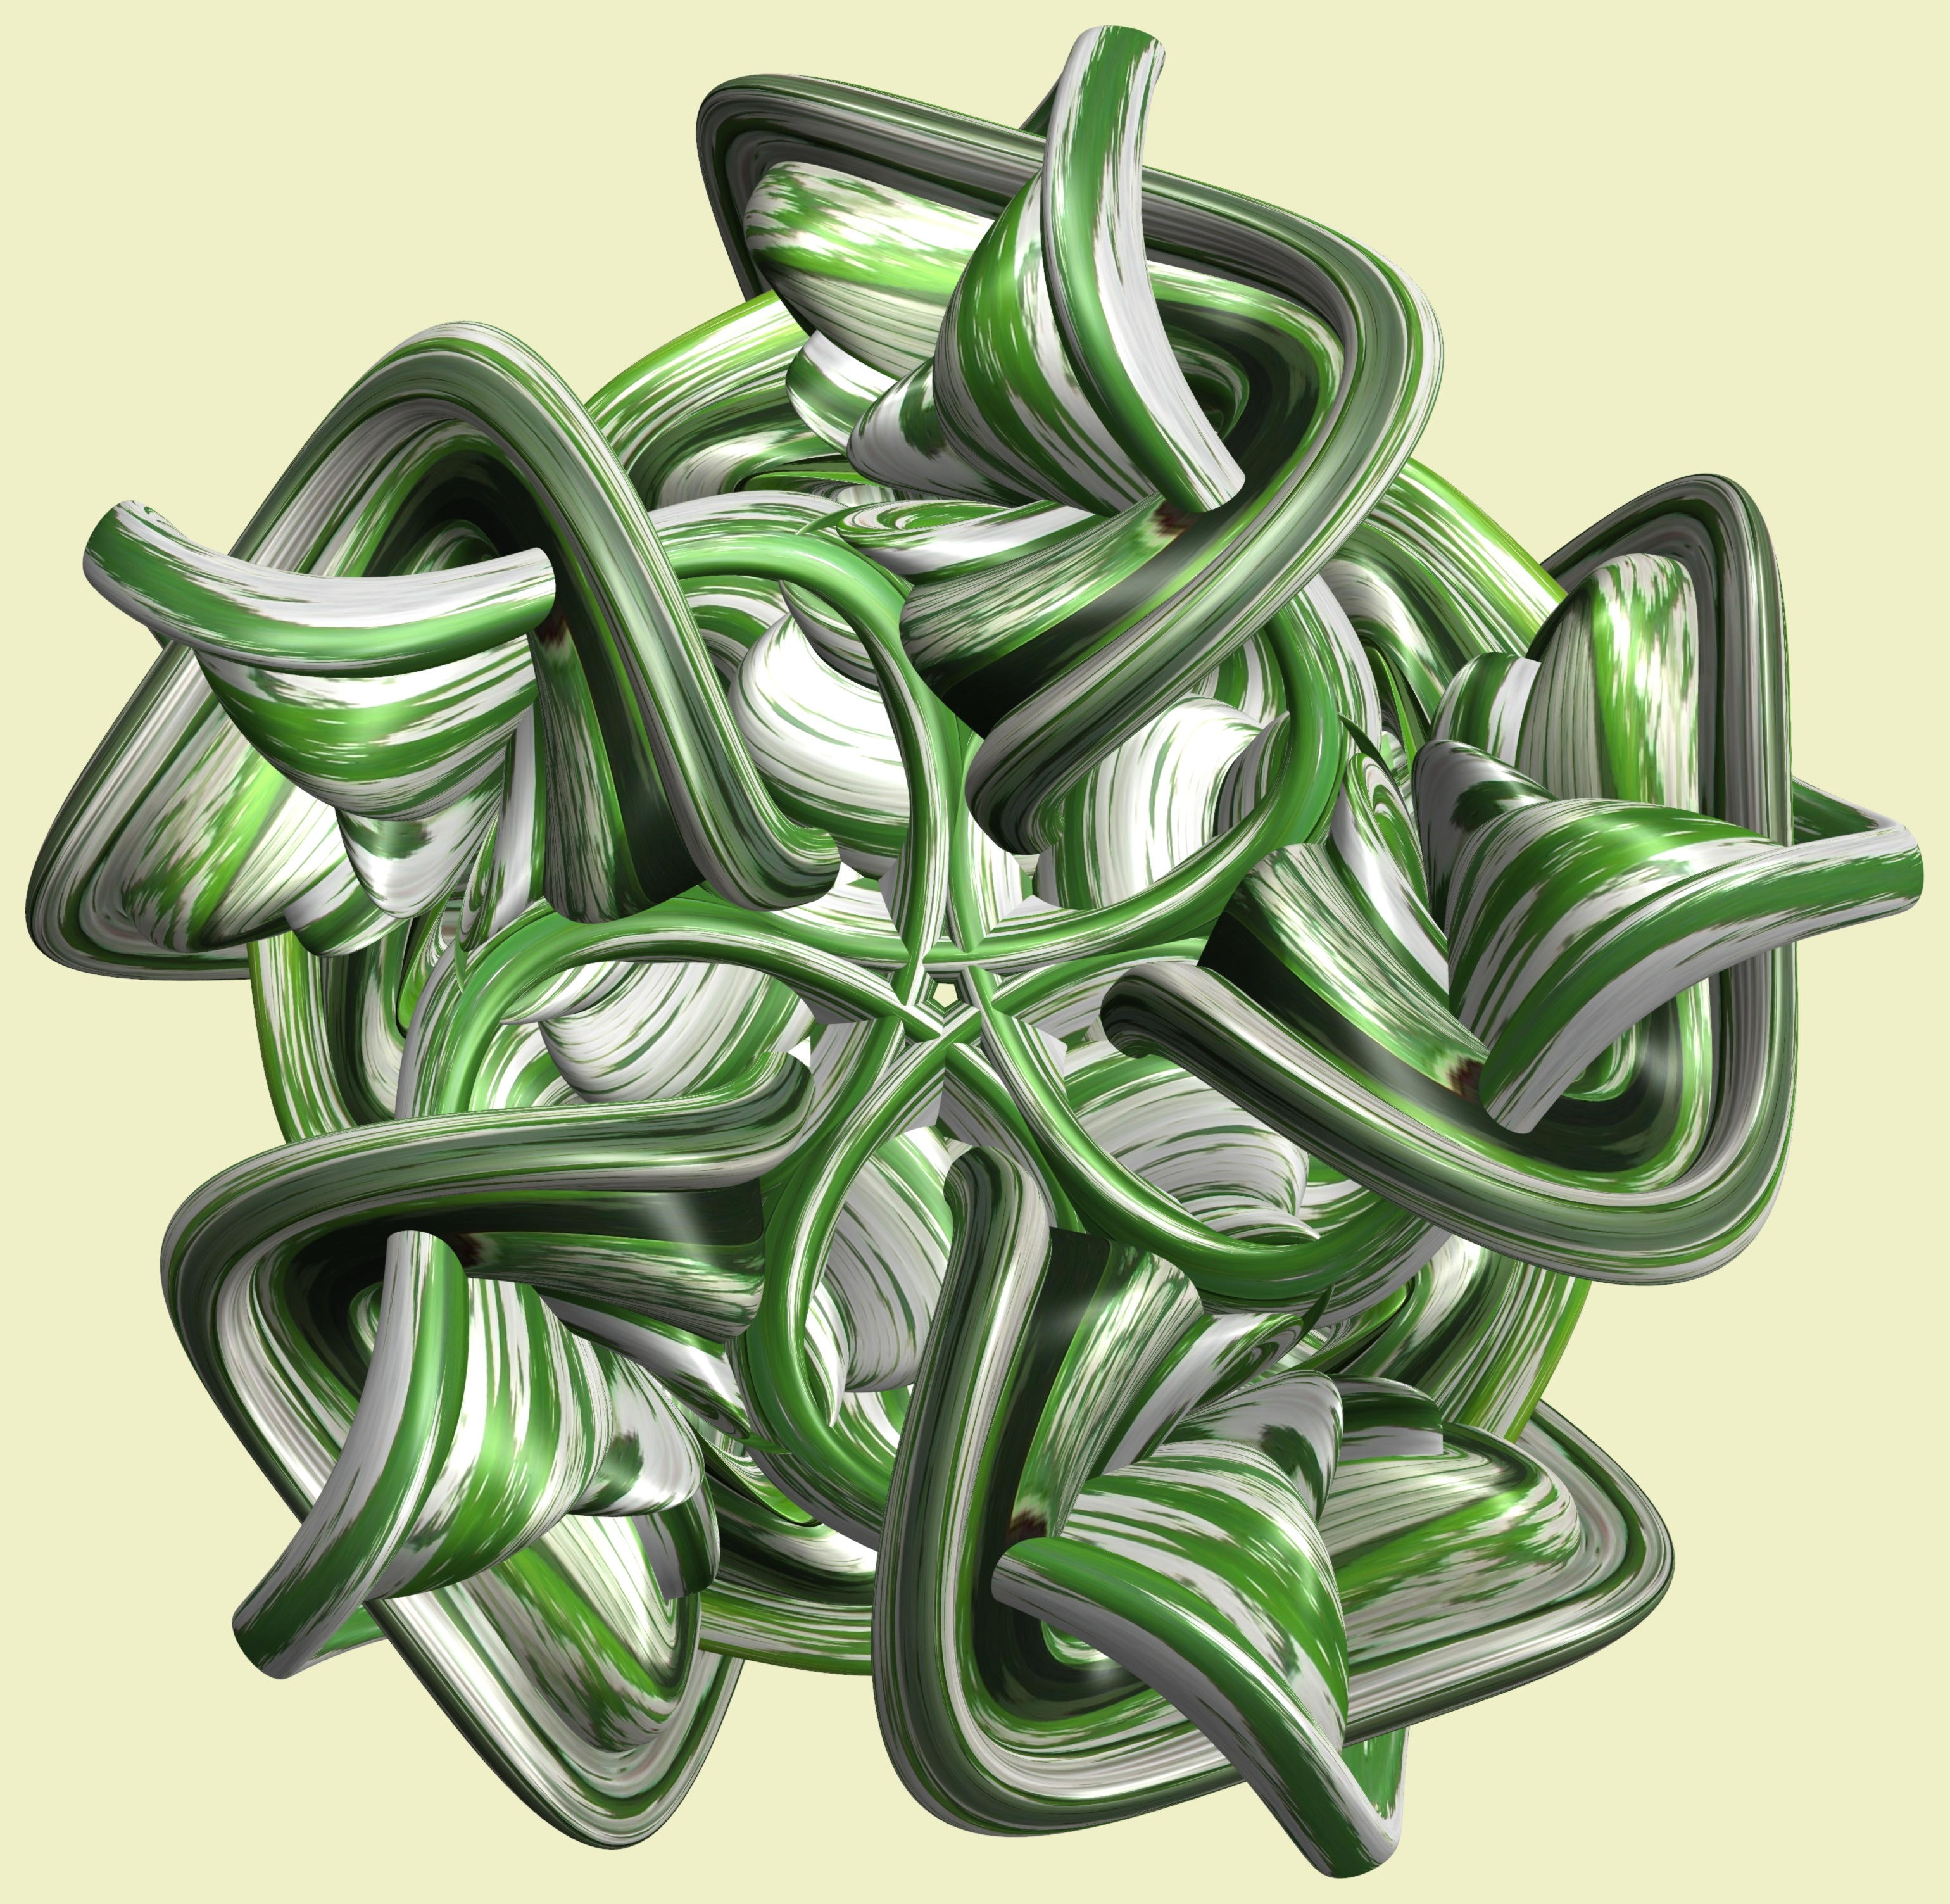
structure, plant, texture, leaf, flower, pattern, green, produce, font, cool image, design, symmetry, 3d, graphic, knot, torus, mathematica, cg, parametricplot3d, code, program, algorithm, mapping, flowering plant, land plant